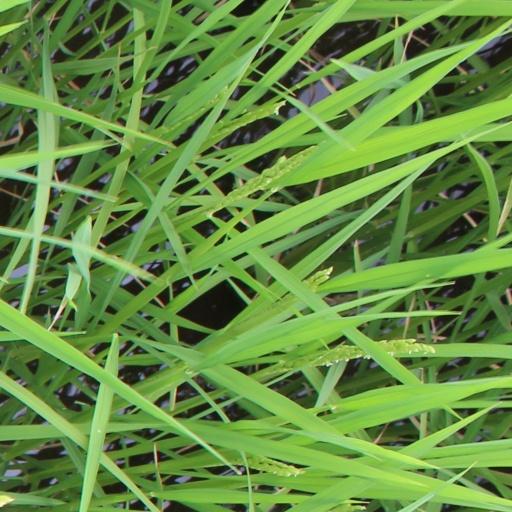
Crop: rice